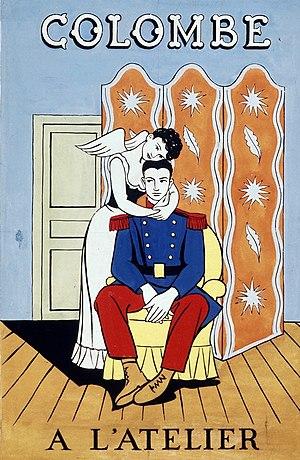
Affiche de théâtre
André Barsacq est un metteur en scène, réalisateur et dramaturge français, né à Théodosie le 5 février 1909 et mort à Paris le 3 février 1973. Il fut également décorateur, scénographe, animateur et directeur de théâtre.